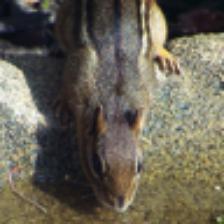
Label: NonHuman